Zernike Institute for Advanced Materials

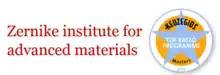
Logo

The Zernike Institute for Advanced Materials is the department of nanoscience and materials science of the University of Groningen in the Netherlands.